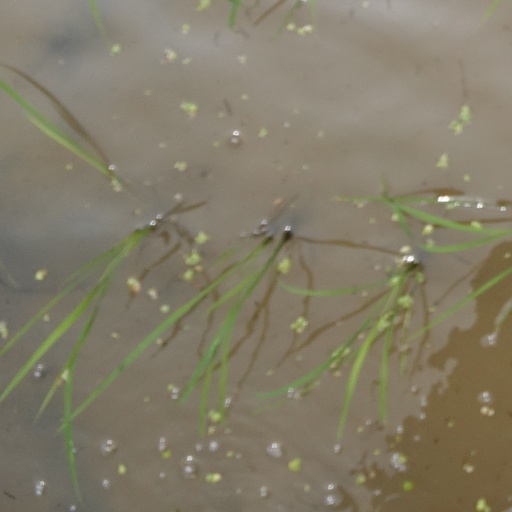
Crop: rice